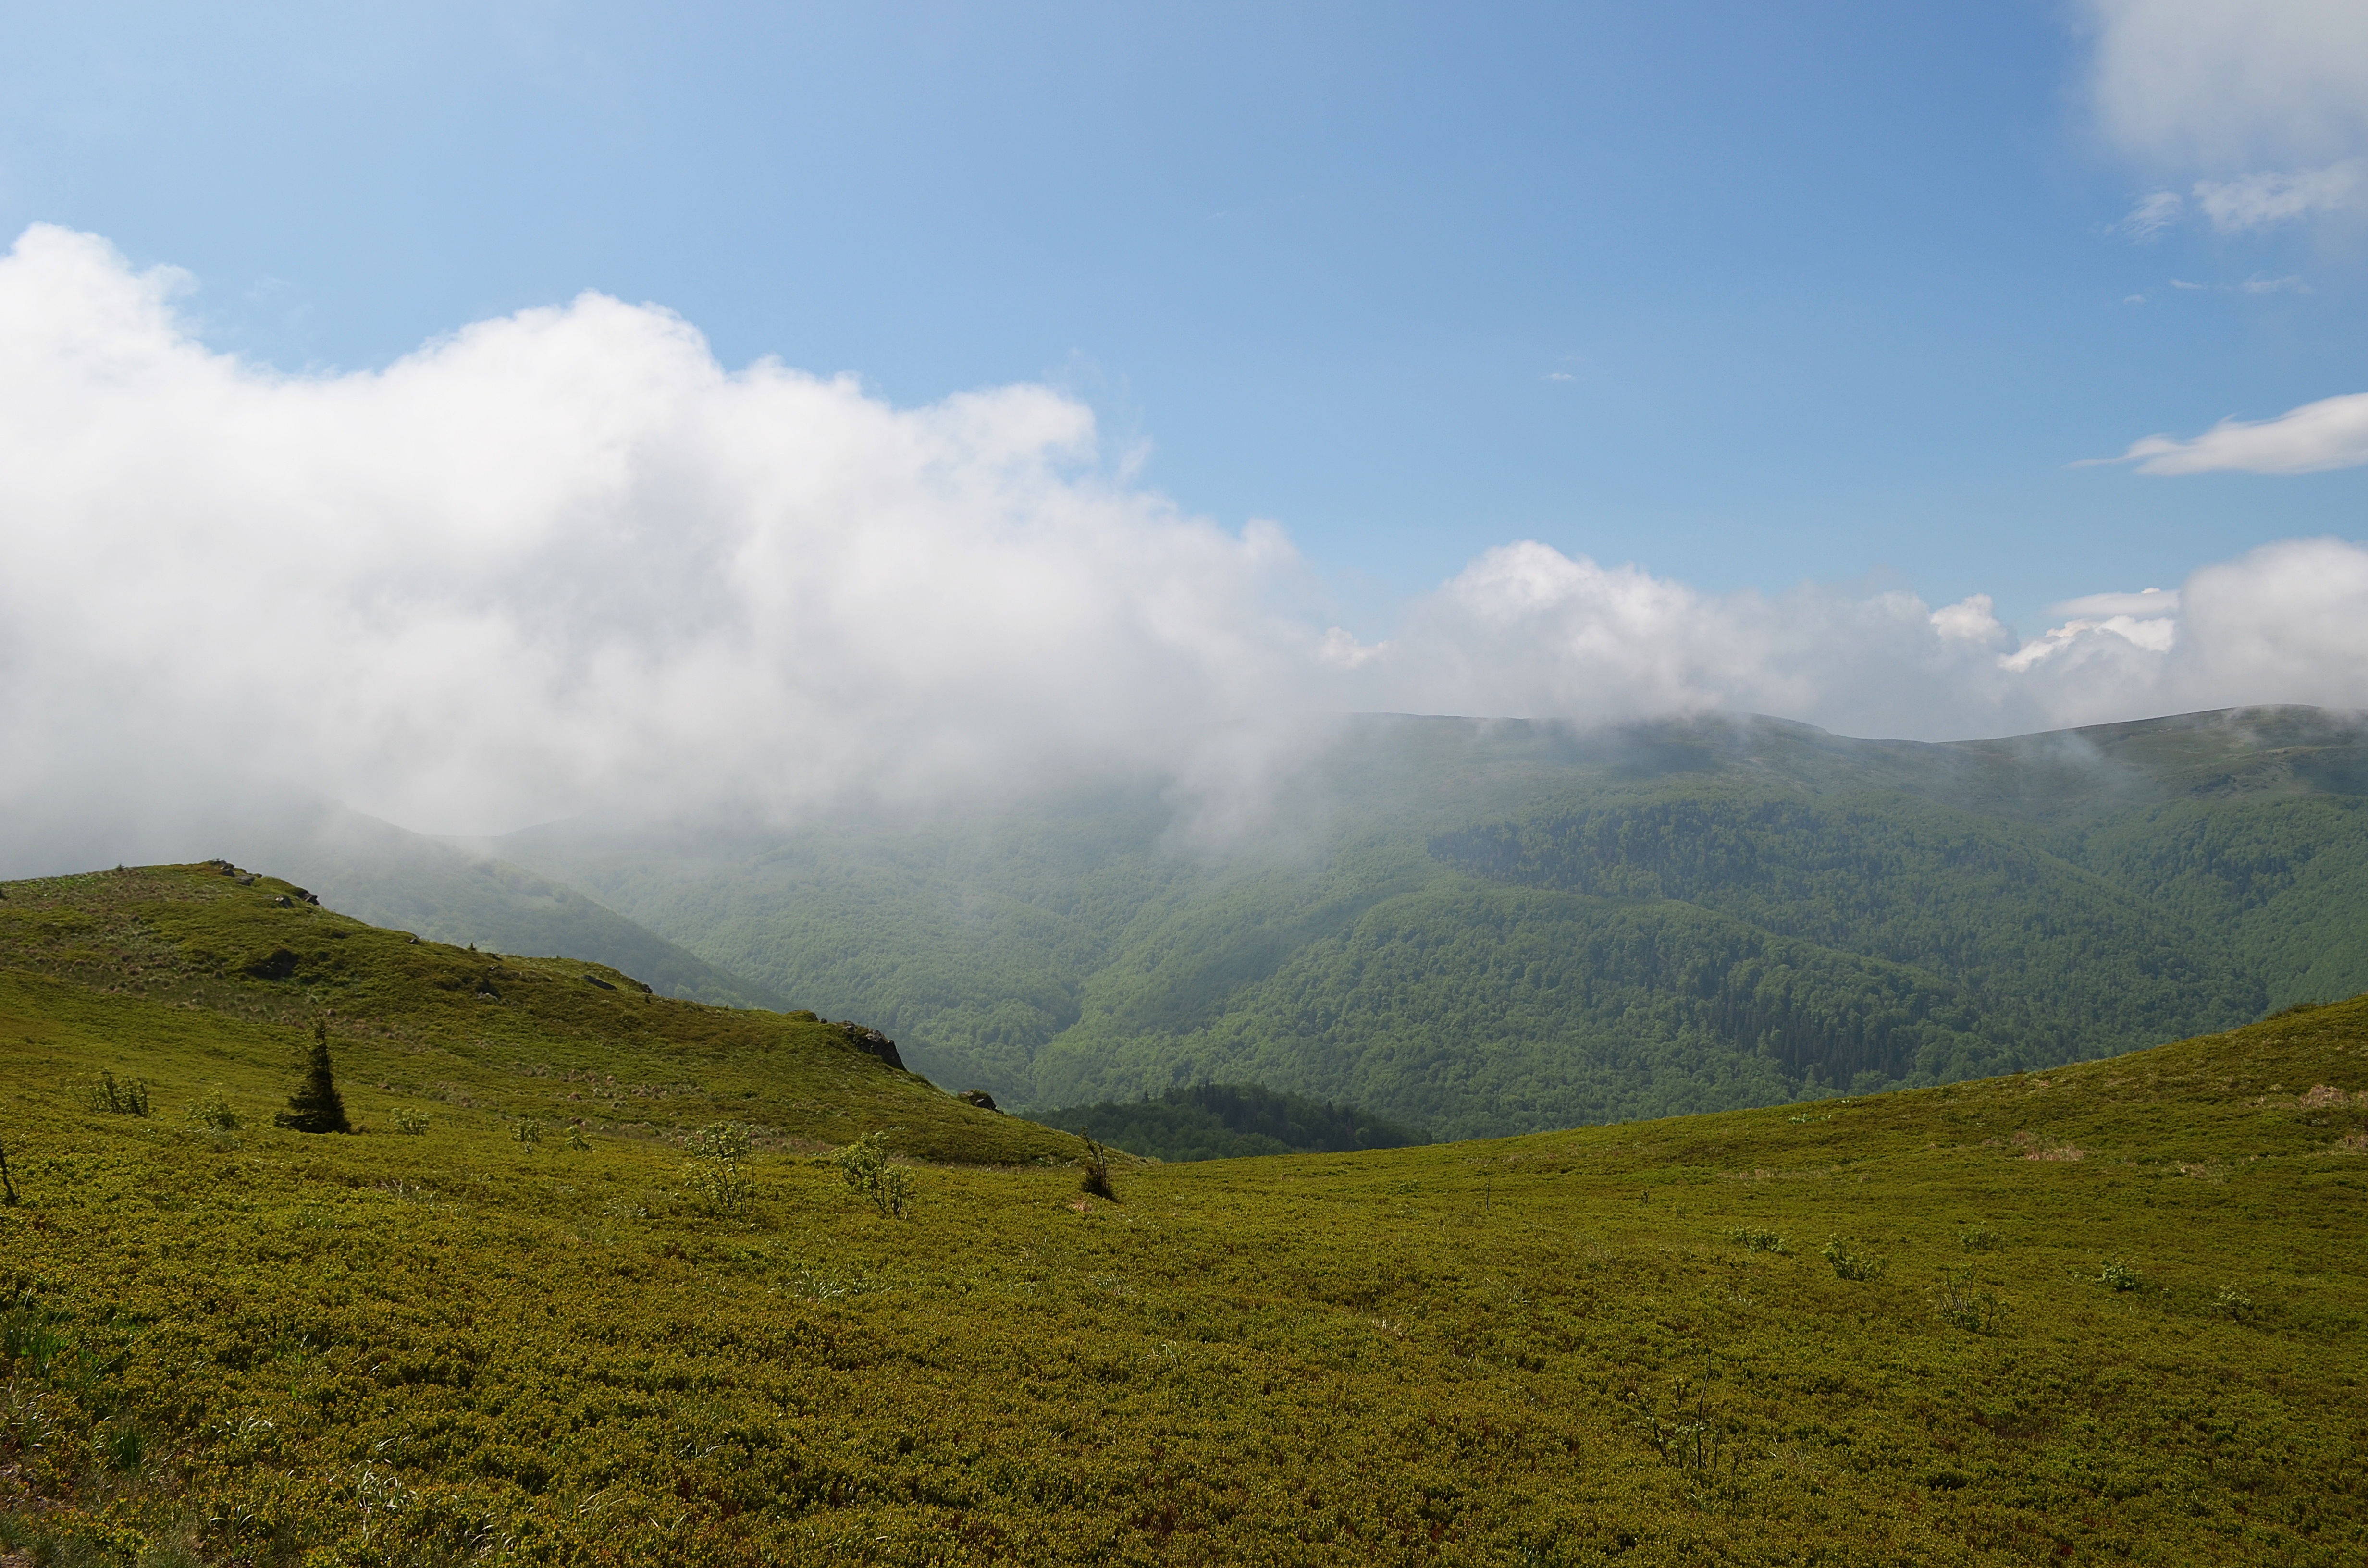
landscape, tree, nature, grass, wilderness, mountain, cloud, sky, hiking, trail, field, meadow, morning, hill, view, valley, mountain range, panorama, travel, green, scenery, holiday, colorful, tourism, highland, ridge, plain, top view, sunny, clouds, tour, holidays, mountains, grassland, vegetation, poland, plateau, beauty, fell, loch, time of year, wandering, forest road, tops, the silence, on the trail, peace of mind, the path, hiking trail, hiking trails, rural area, sunny day, landform, mountain trekking, mountain hiking, the beauty of the mountains, bieszczady, the horizon, beech berdo, geographical feature, atmospheric phenomenon, mountainous landforms